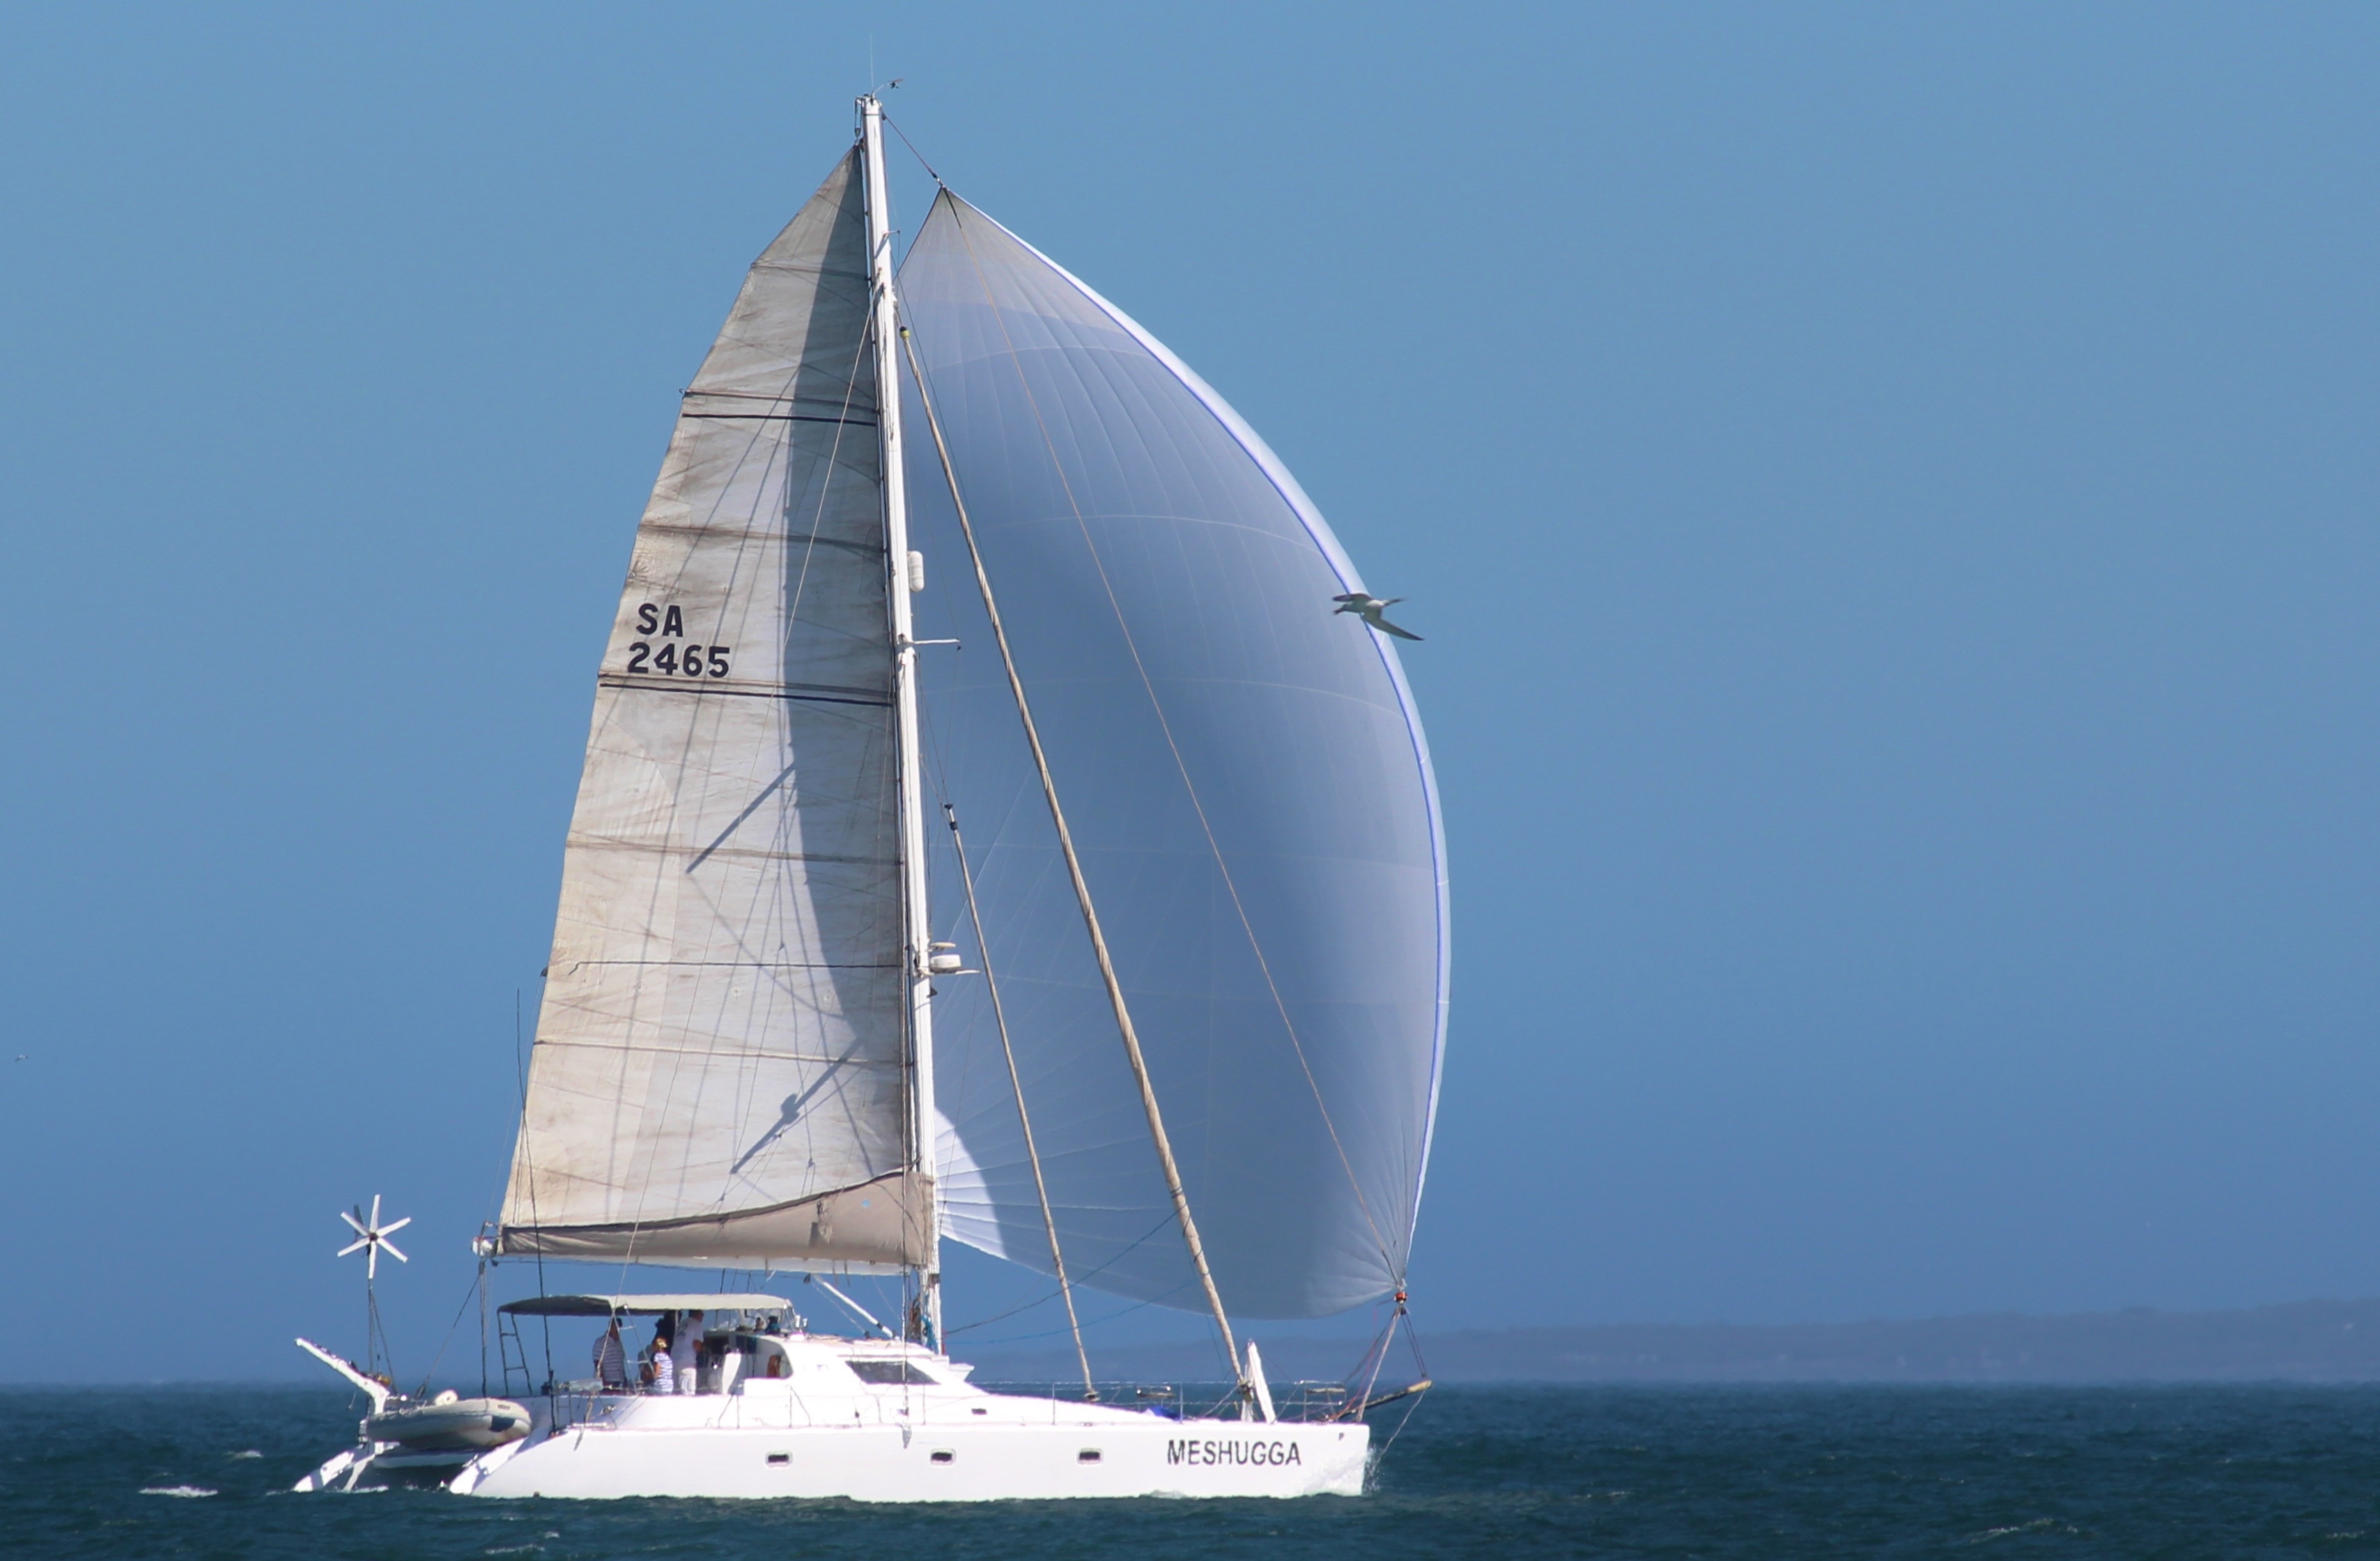
beach, sea, sand, boat, wind, ship, vehicle, mast, sailing, yacht, sailboat, sail, sailing vessel, watercraft, schooner, sailing ship, water sports, yacht racing, windsports, dinghy sailing, keelboat, sailboat racing